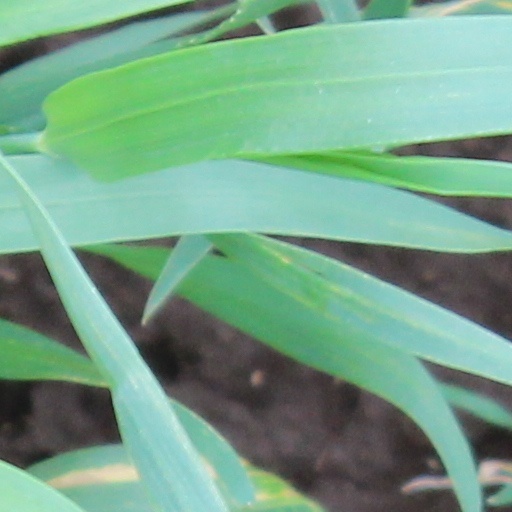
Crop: wheat